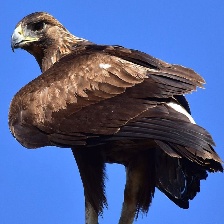
Species: GOLDEN EAGLE
Scientific name: AQUILA CHRYSAETOS